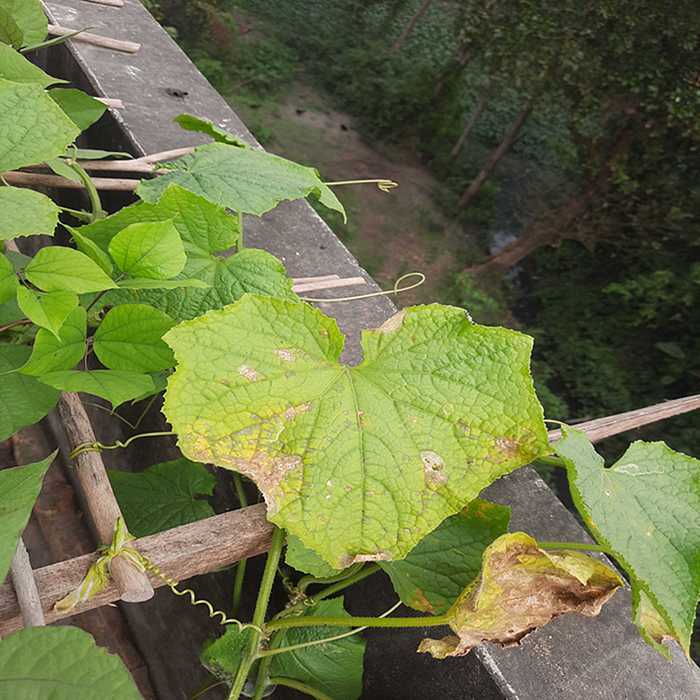
Plant: Cucumber
Label: Anthracnose lesions